Johnny Mack Brown

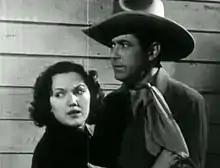
Brown with Lois January in 1936

He appeared in minor roles until 1930 when he was cast as the star in a Western entitled "Billy the Kid" directed by King Vidor. An early widescreen film (along with Raoul Walsh's "The Big Trail" starring John Wayne, produced the same year), the movie also stars Wallace Beery as Pat Garrett. Brown was billed over Beery, who would become MGM's highest-paid actor within the next three years. Also in 1930, Brown played Joan Crawford's love interest in "Montana Moon". Brown went on to make several more top-flight movies under the name John Mack Brown, including "The Secret Six" (1931) with Wallace Beery, Jean Harlow, and Clark Gable, as well as the legendary Lost Generation celebration of alcohol, "The Last Flight" (1931), and was being groomed by MGM as a leading man until being abruptly replaced on "Laughing Sinners" in 1931, with all his scenes reshot, substituting rising star Clark Gable in his place. MGM and director Woody Van Dyke screen tested him for the lead role of "Tarzan the Ape Man" but Van Dyke did not feel he was tall enough.